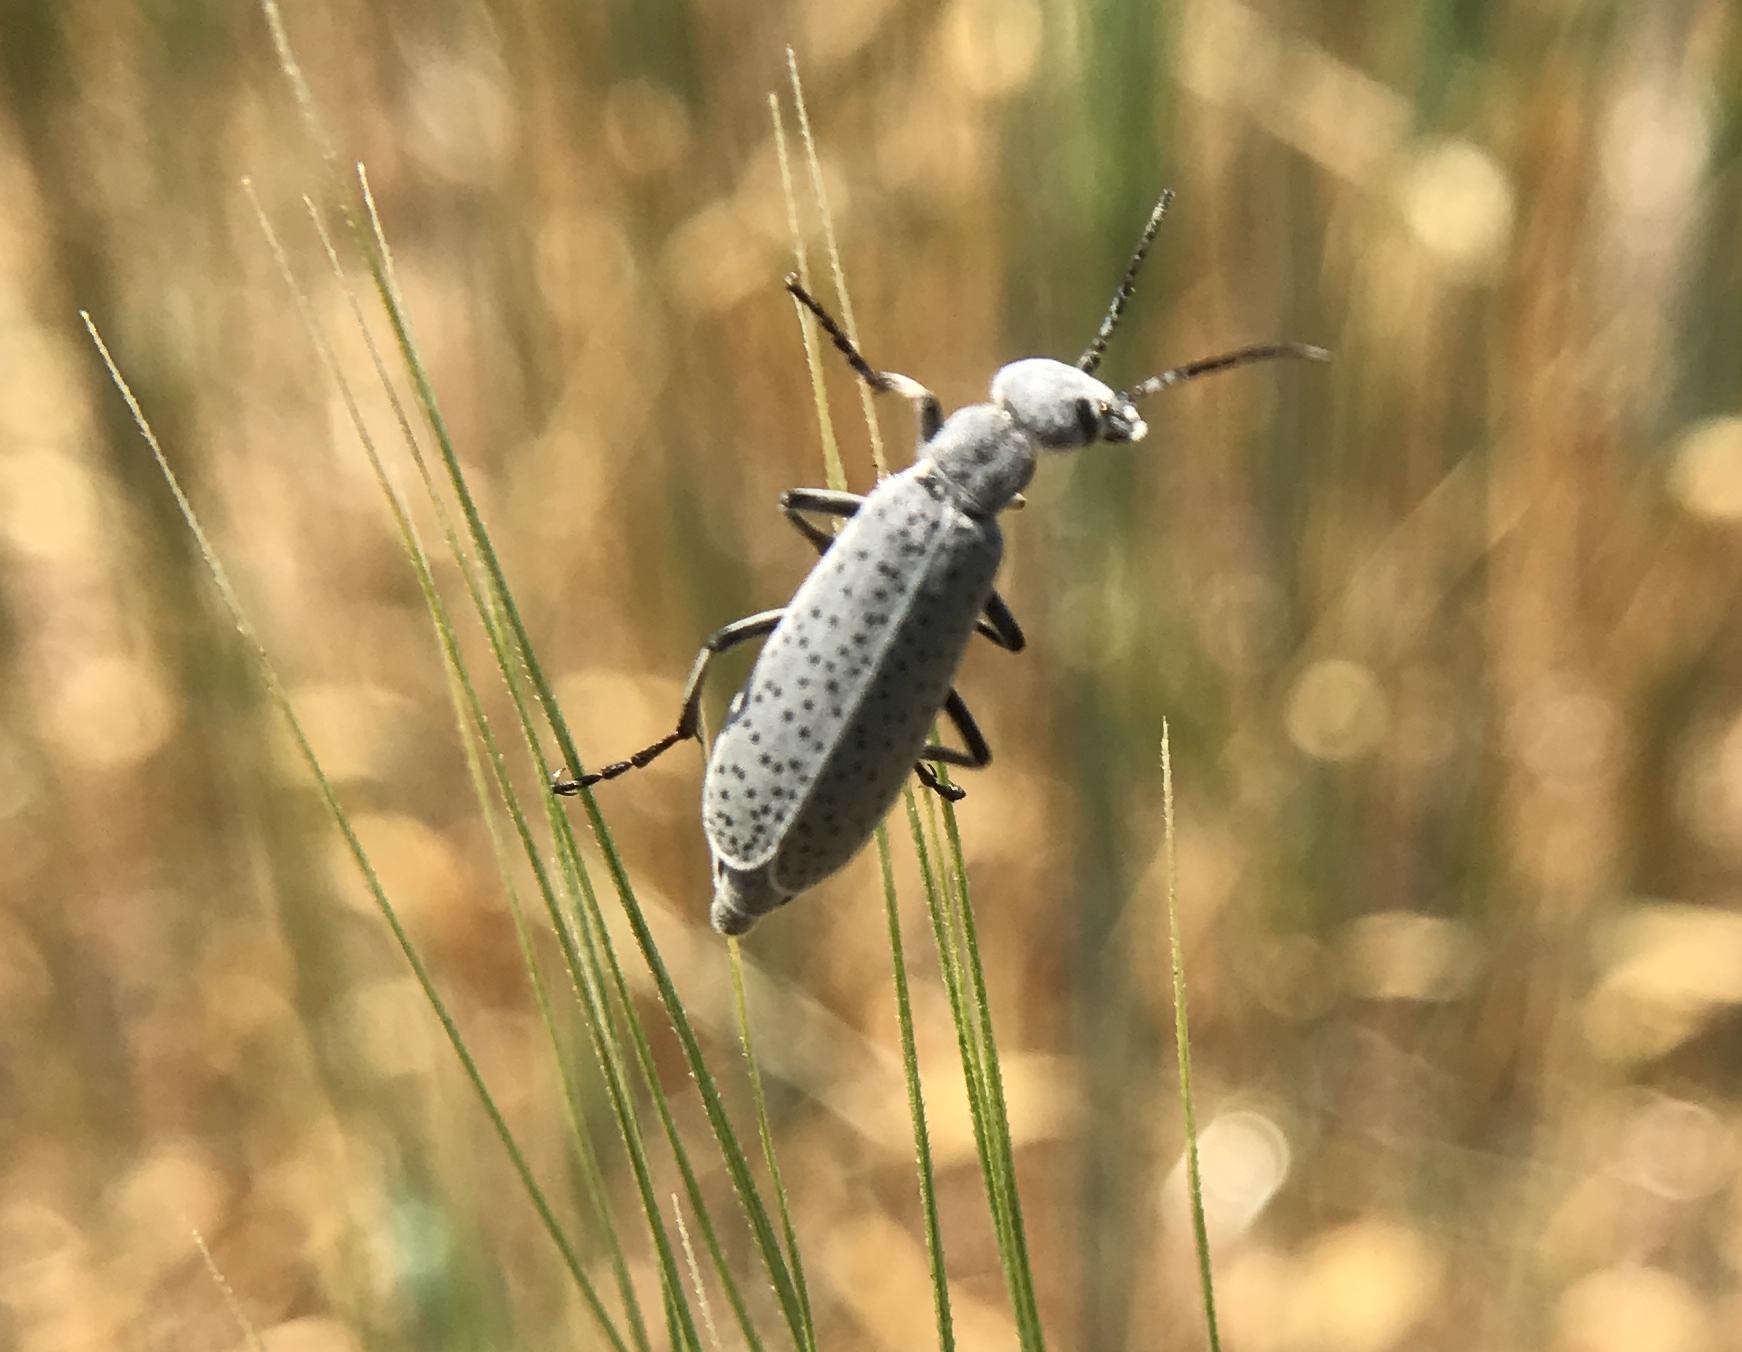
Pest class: occasional_pest